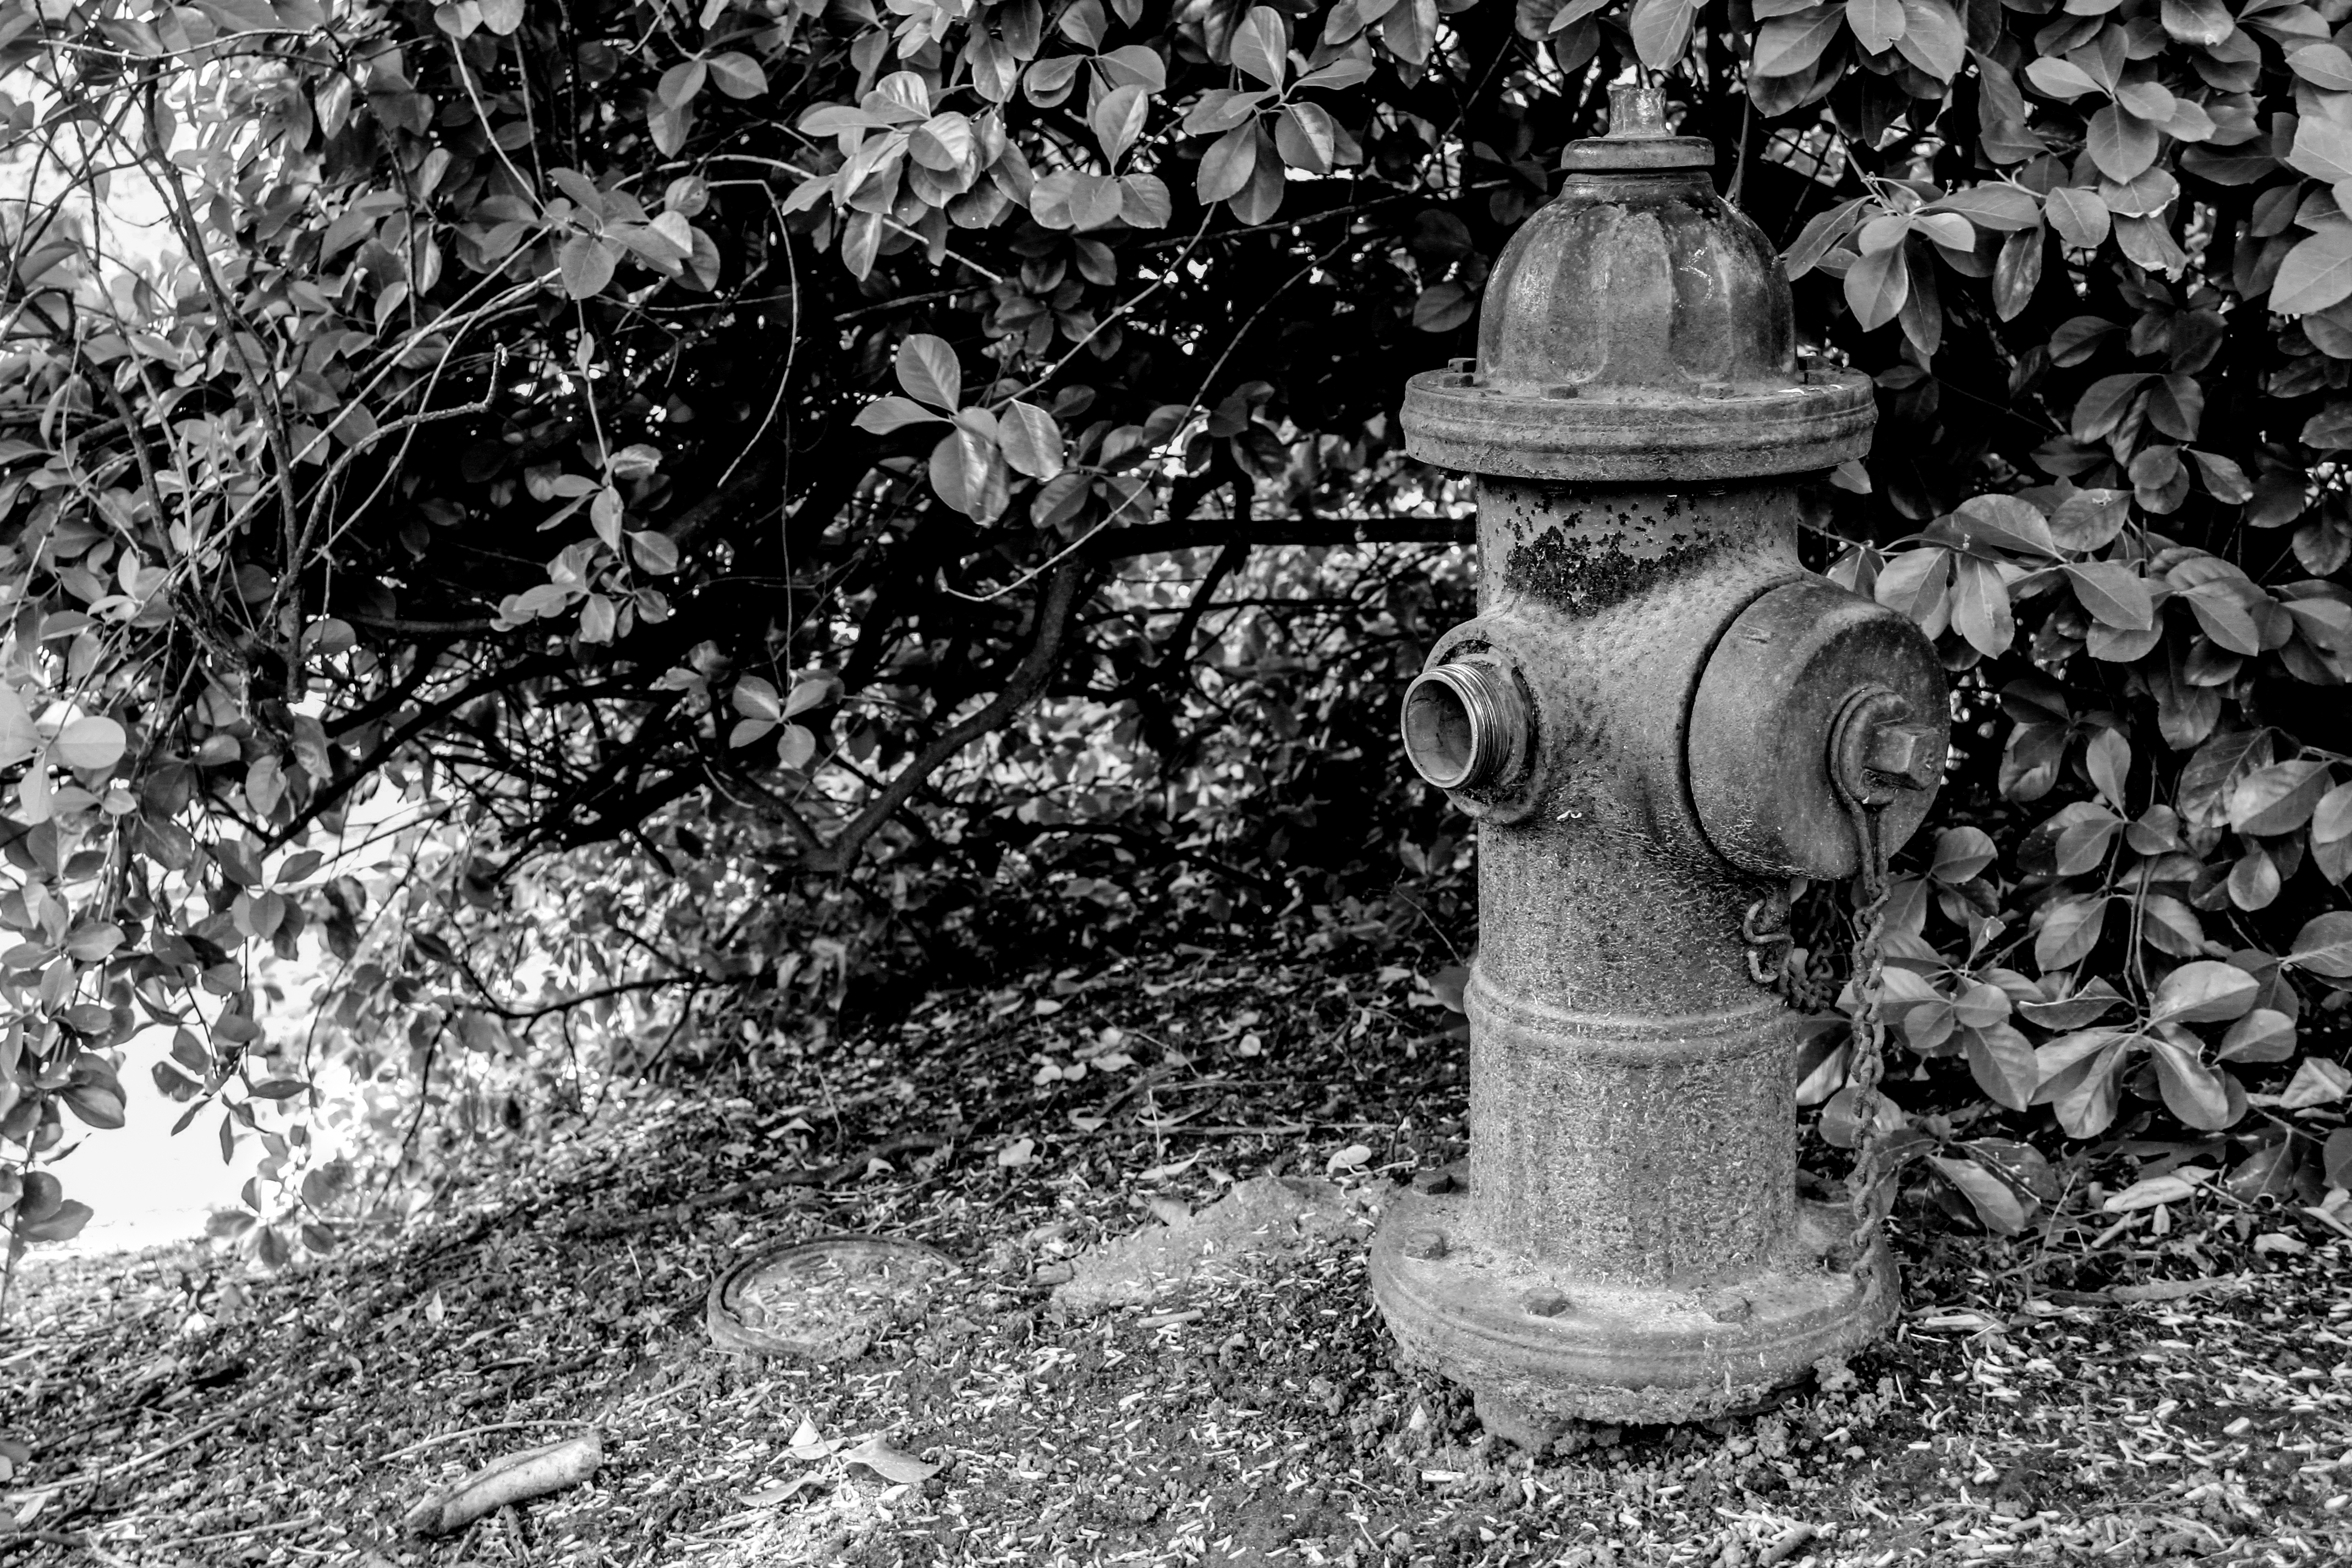
black and white, statue, nyc, usa, monochrome, fire hydrant, blackandwhite, sculpture, newyork, newyorkcity, centralpark, hydrant, fdny, monochrome photography, ancient history